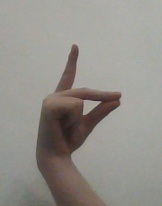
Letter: ta